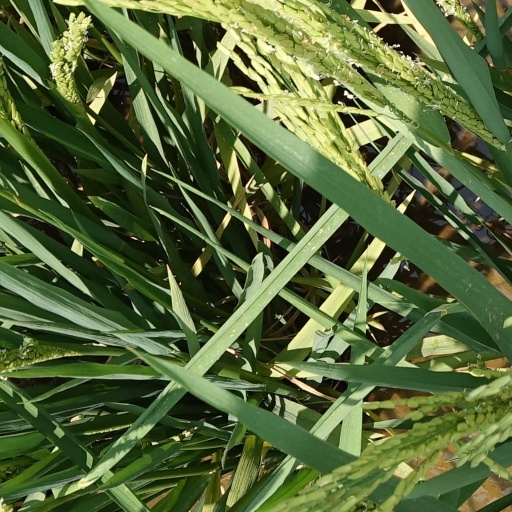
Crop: rice